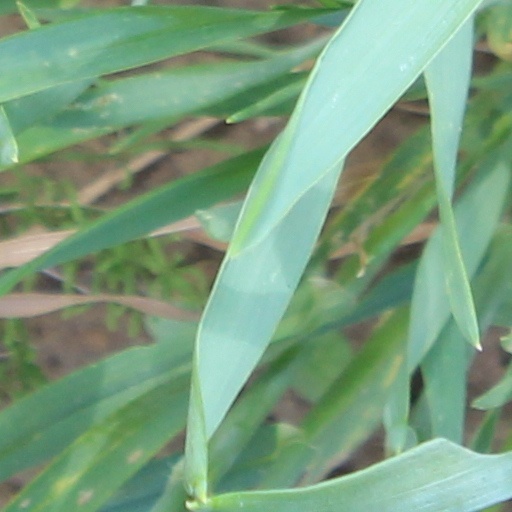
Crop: wheat